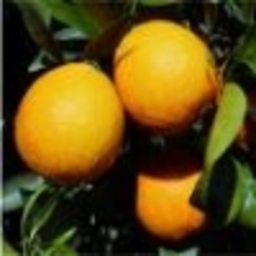
Label: peels